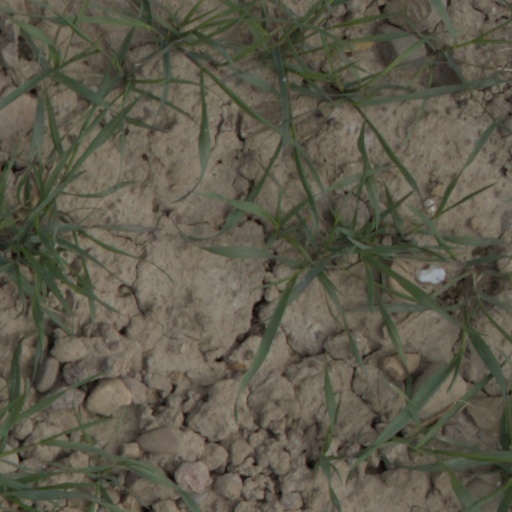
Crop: wheat